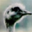
Label: bird